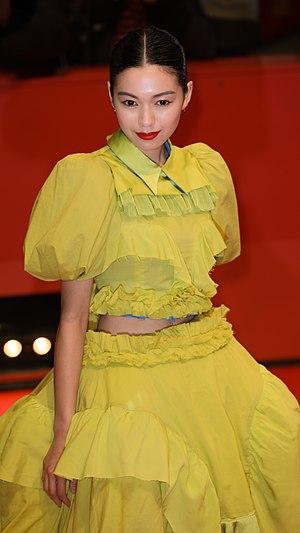
Fumi Nikaidō, née à Naha le 21 septembre 1994, est une actrice japonaise.